Public art

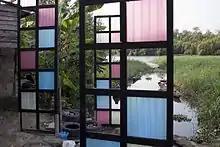

Public art faces a design challenge by its very nature: how best to activate the images in its surroundings. The concept of "sustainability" arises in response to the perceived environmental deficiencies of a city. Sustainable development, promoted by the United Nations since the 1980s, includes economical, social, and ecological aspects. A sustainable public artwork would include plans for urban regeneration and disassembly. Sustainability has been widely adopted in many environmental planning and engineering projects. Sustainable art is a challenge to respond to the needs of an open space in public.